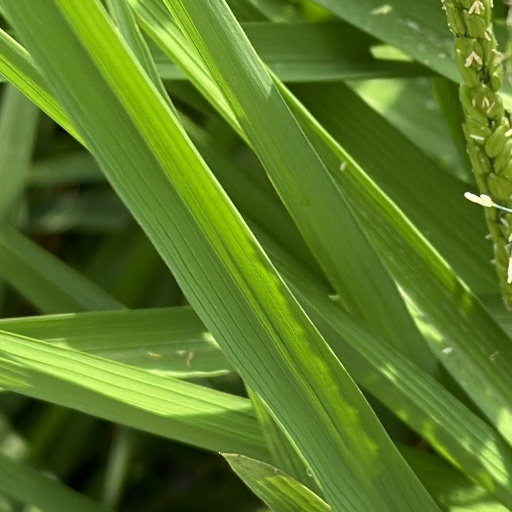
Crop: rice